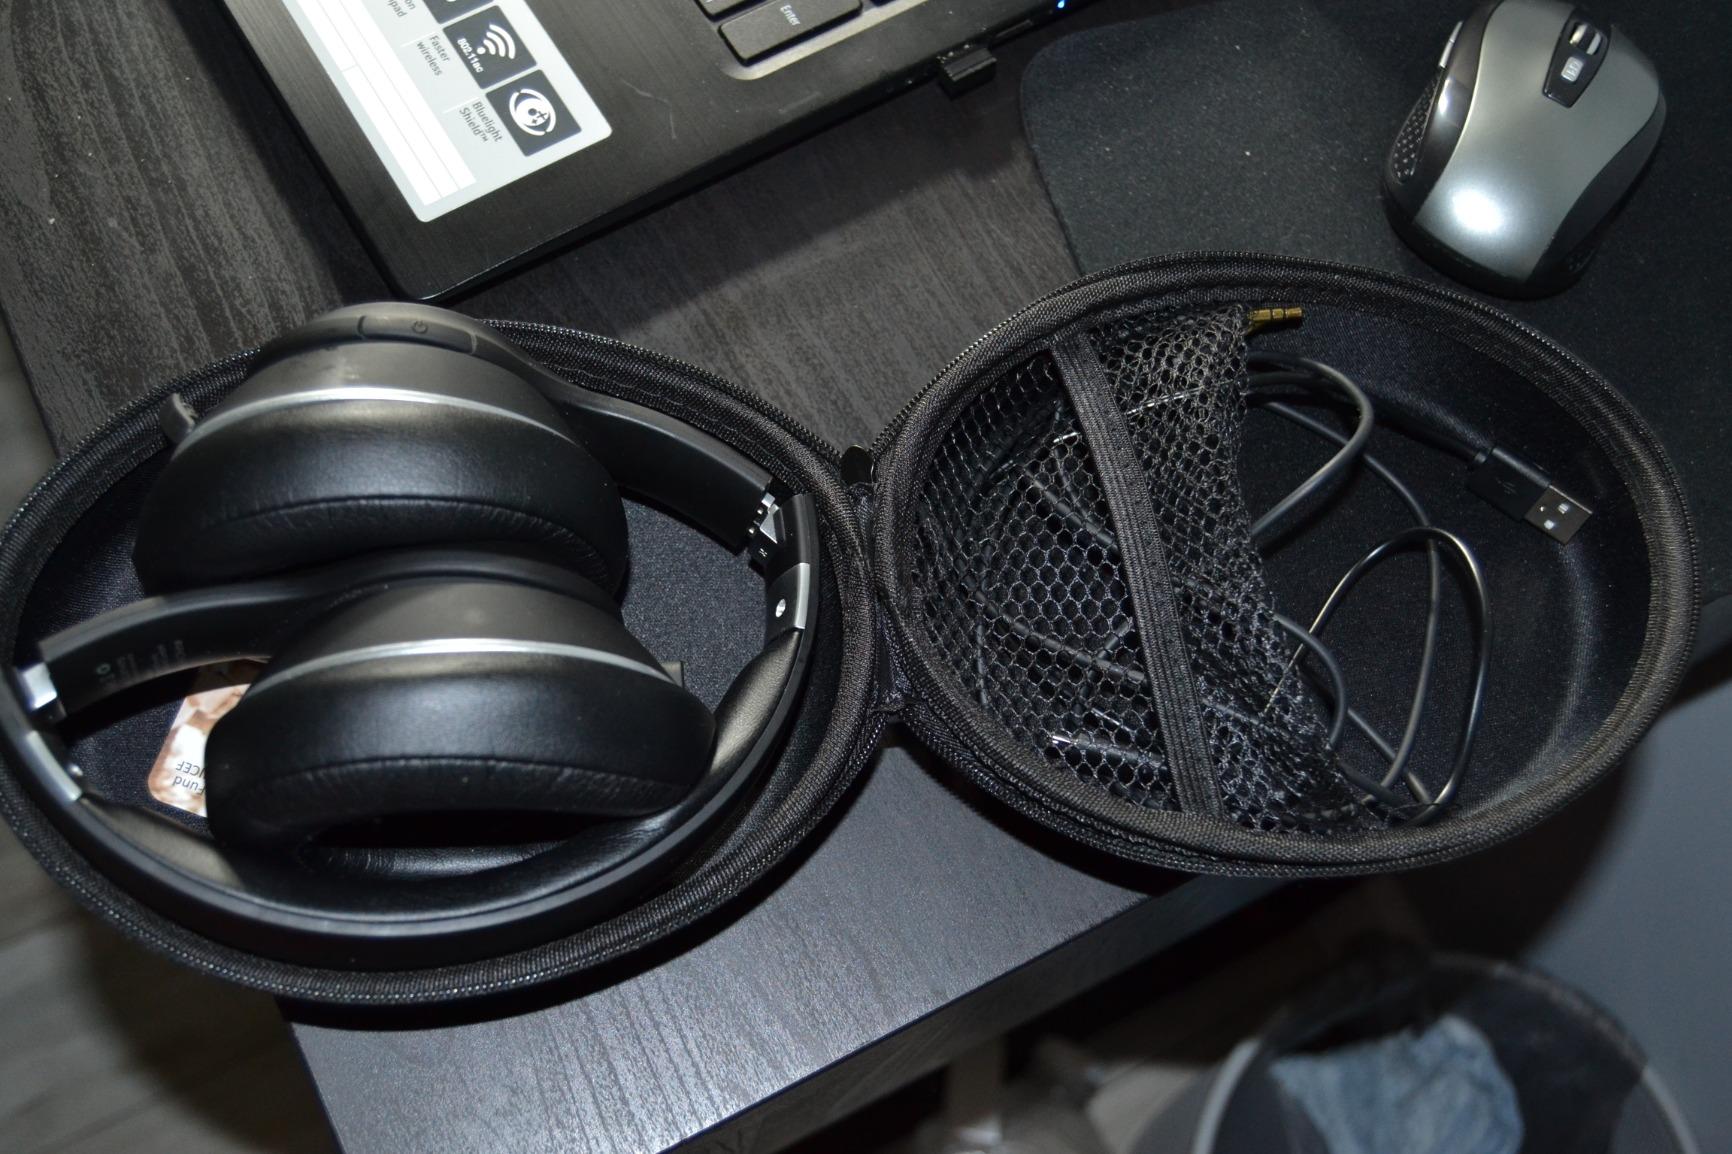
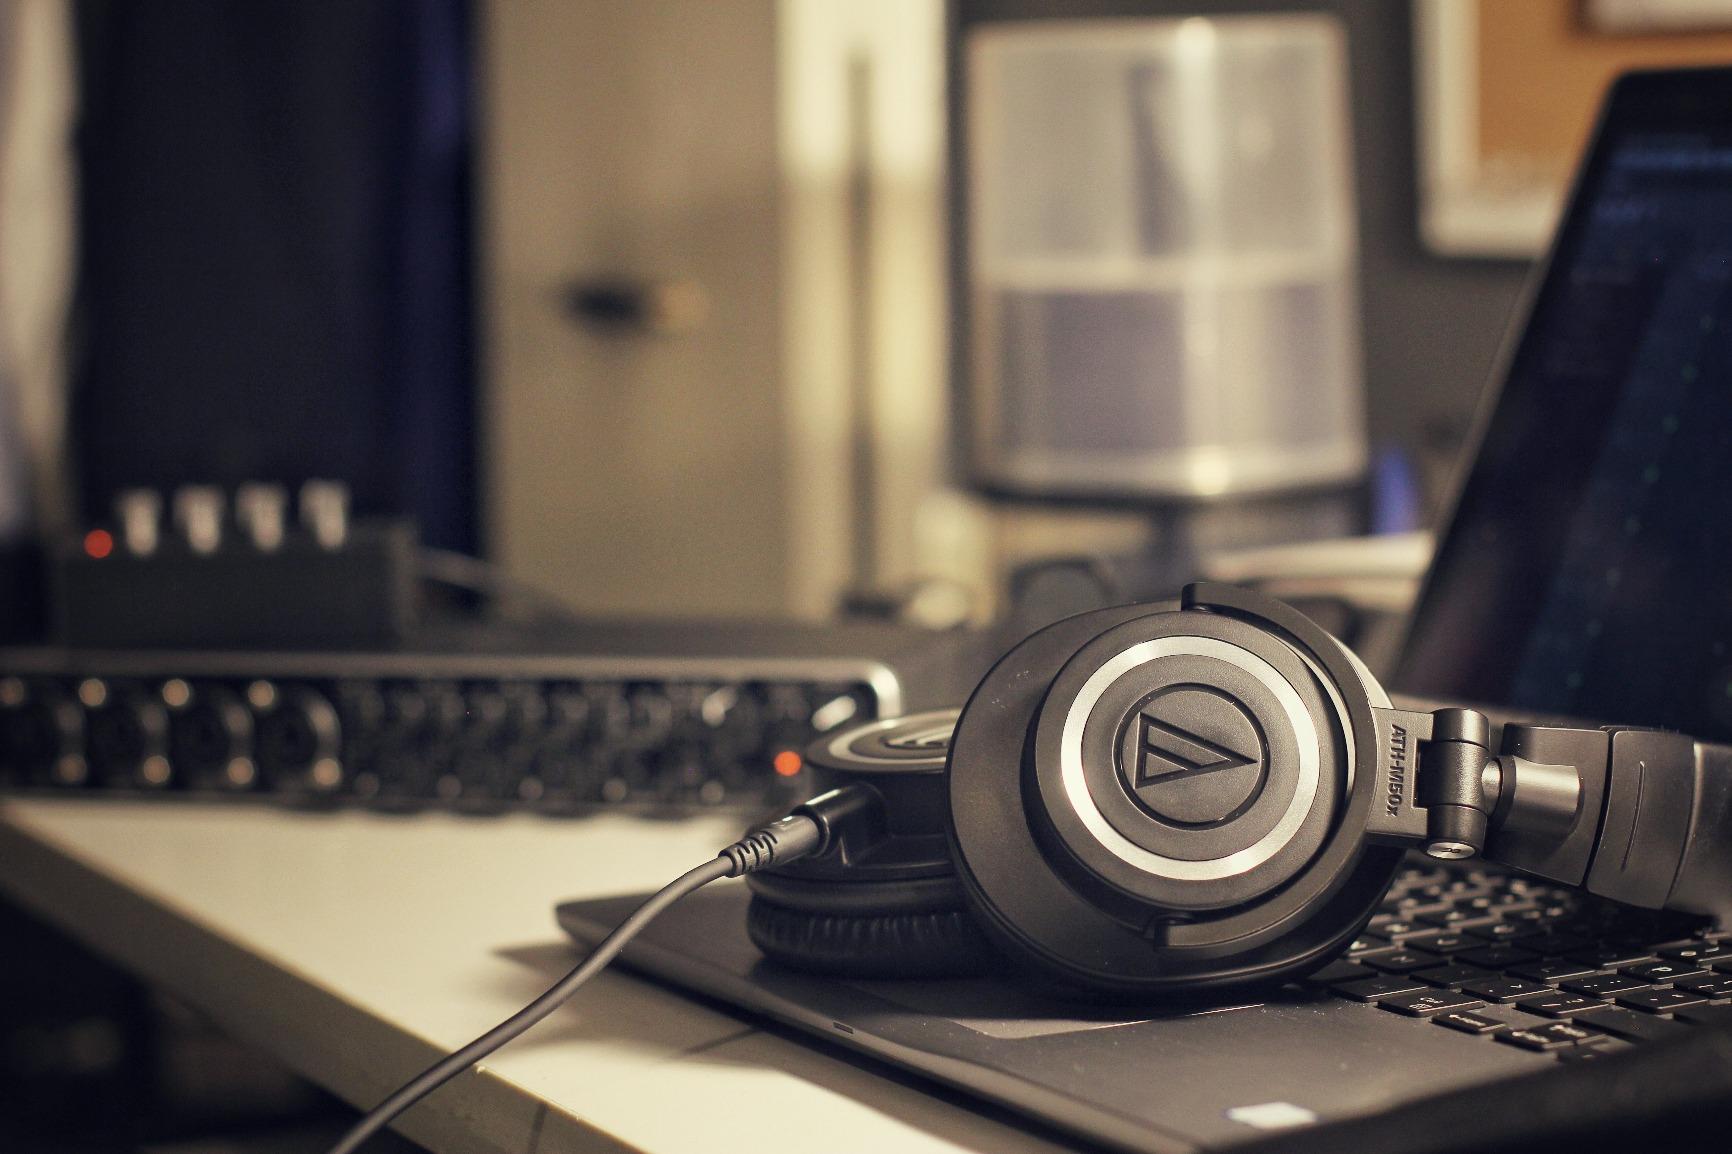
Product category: headphones
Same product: no